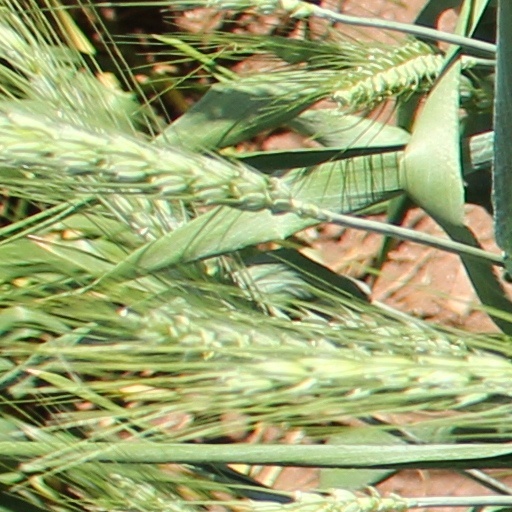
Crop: wheat